History of lesbianism

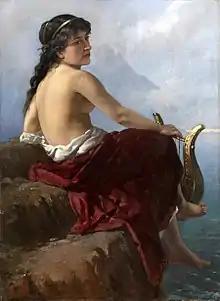
A painting by Alexander Isailoff of Sappho.

Sappho is the most often mentioned example of an ancient Greek woman who may have actually engaged in sexual acts with women. Her sexuality has been debated by historians. Some, such as Denys Page, argue that Sappho was attracted to women. Others, such as Eva Stigers, argue that the descriptions of love between women in Sappho's writings are not necessarily evidence of her own sexuality. Yet other historians claim that Sappho's circle were involved in female homosexuality as a kind of initiation ritual. The earliest evidence of Sappho's reputation for homosexual desire comes from the Hellenistic period, with a fragment of a biography found in the Oxyrhynchus Papyri which criticizes Sappho for being "gynaikerastria."